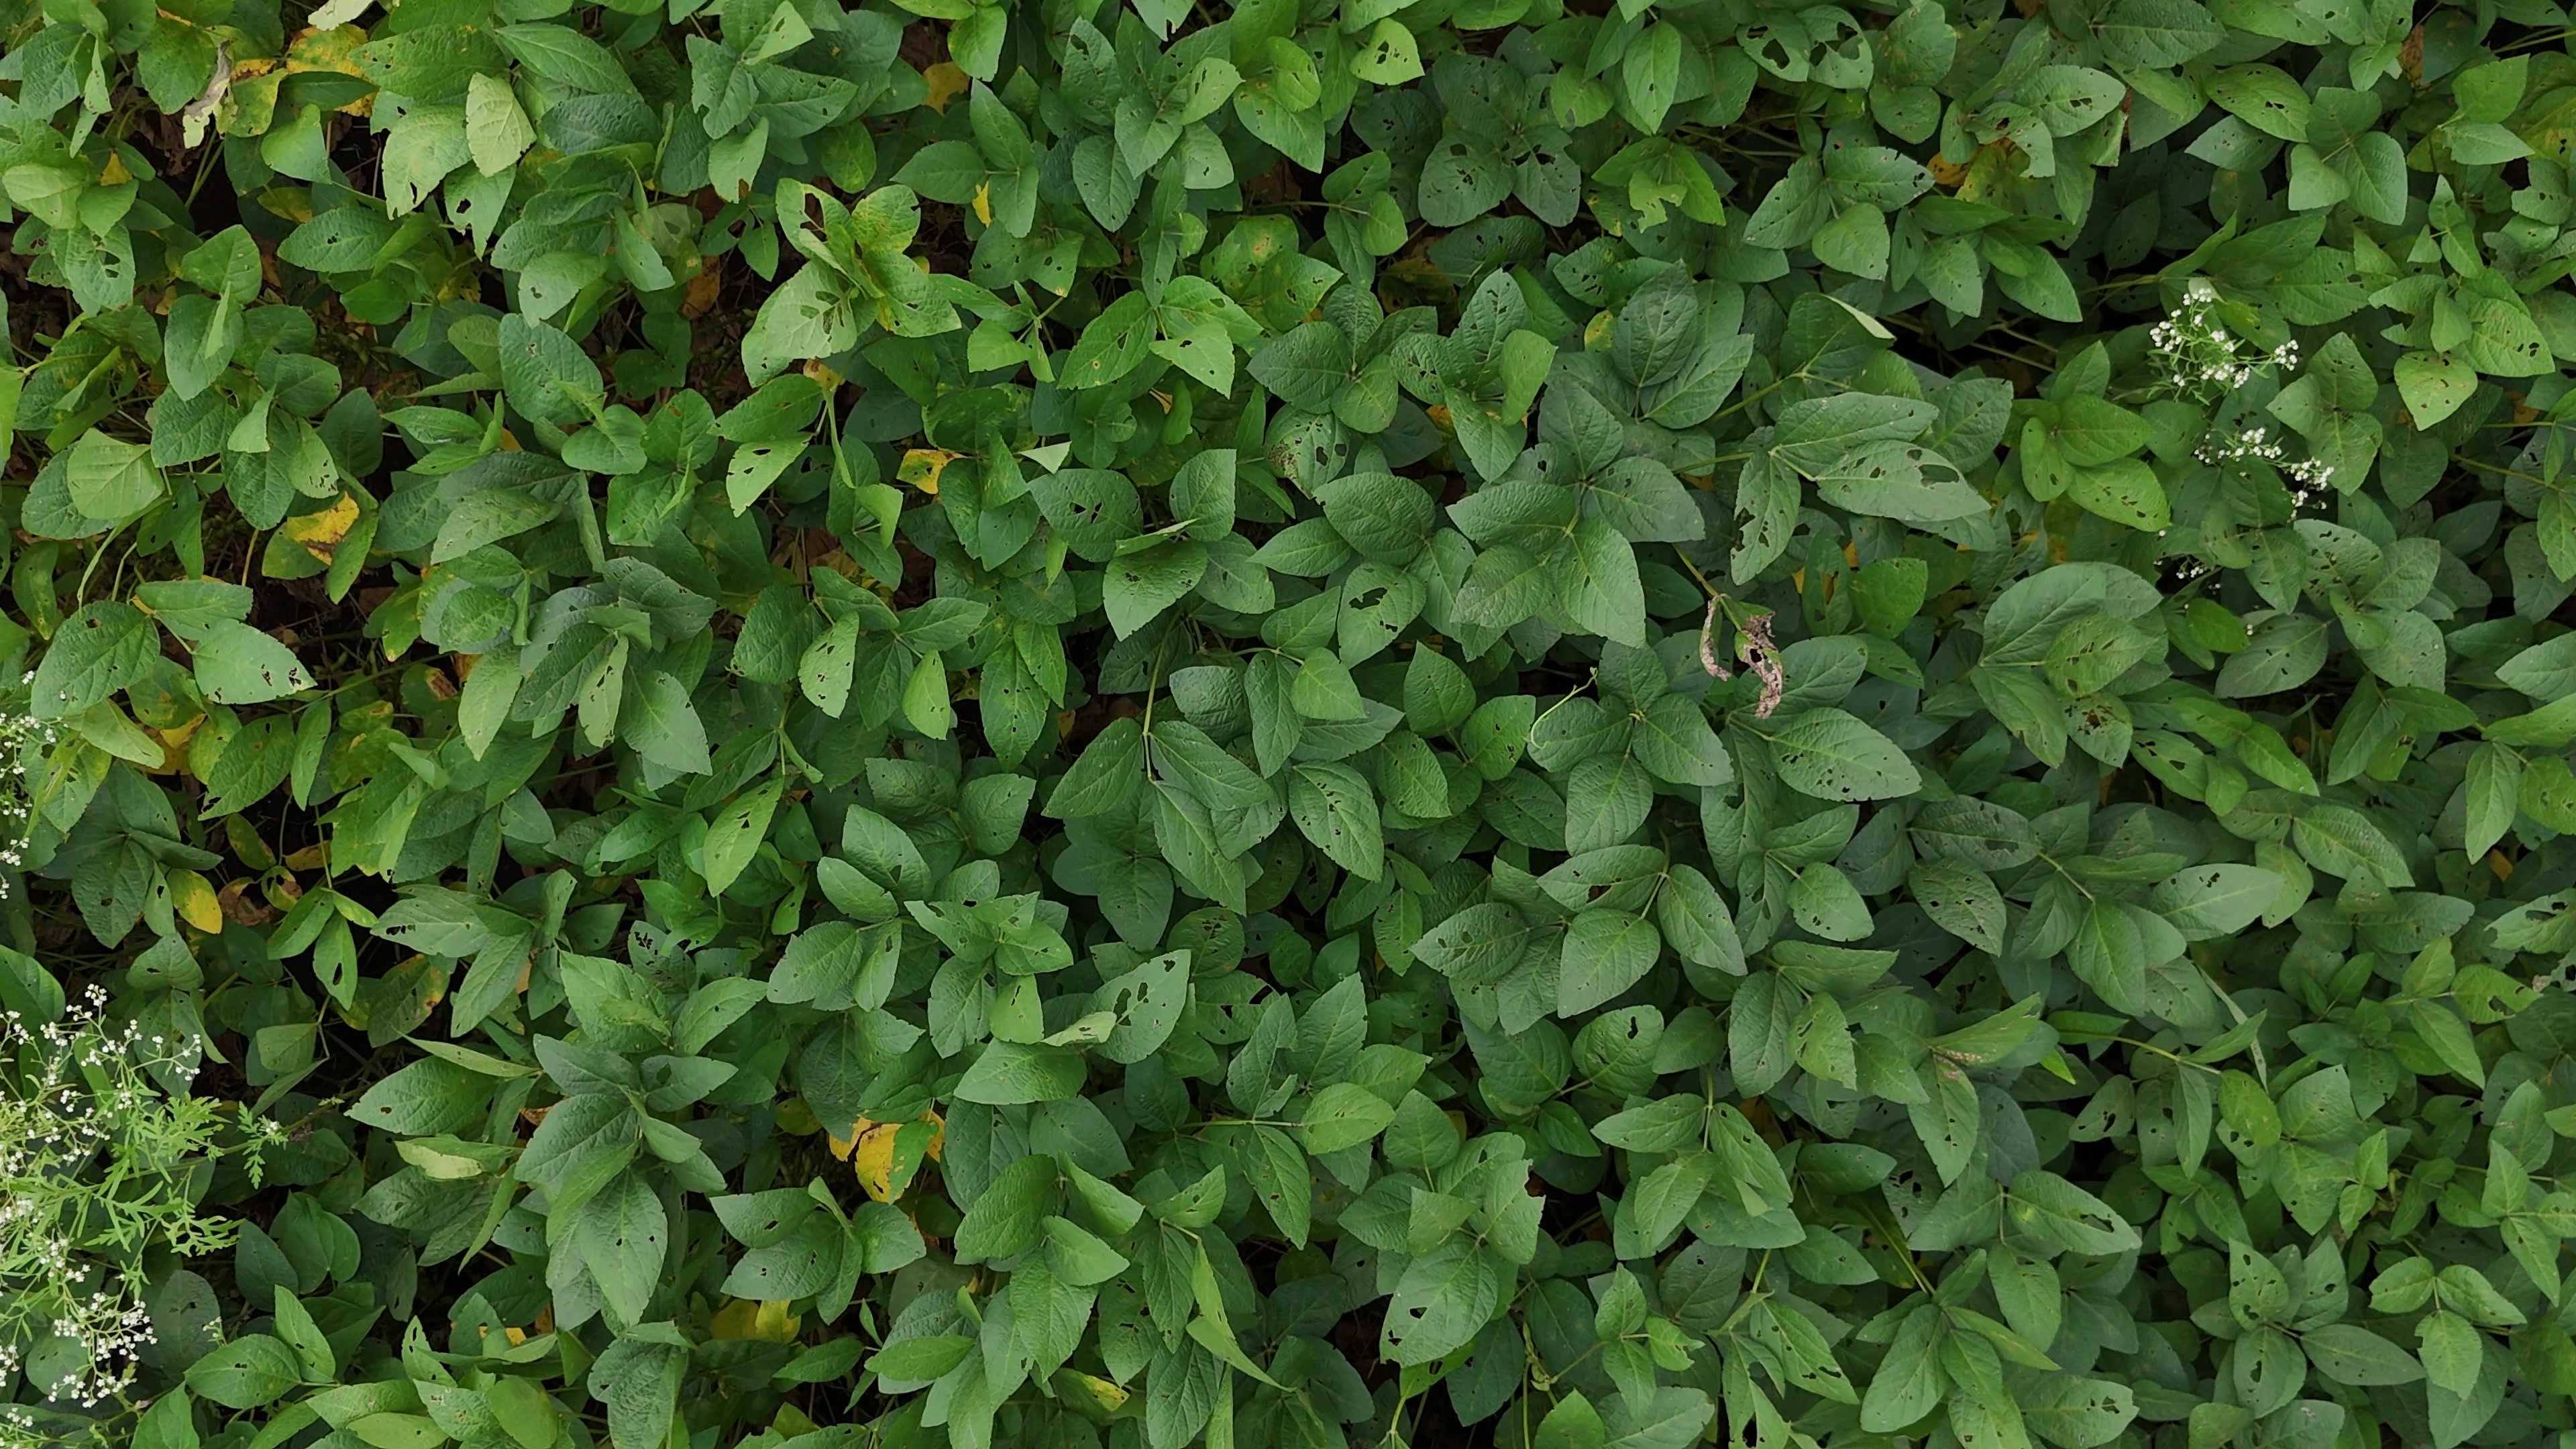
Label: Semilooper_Pest